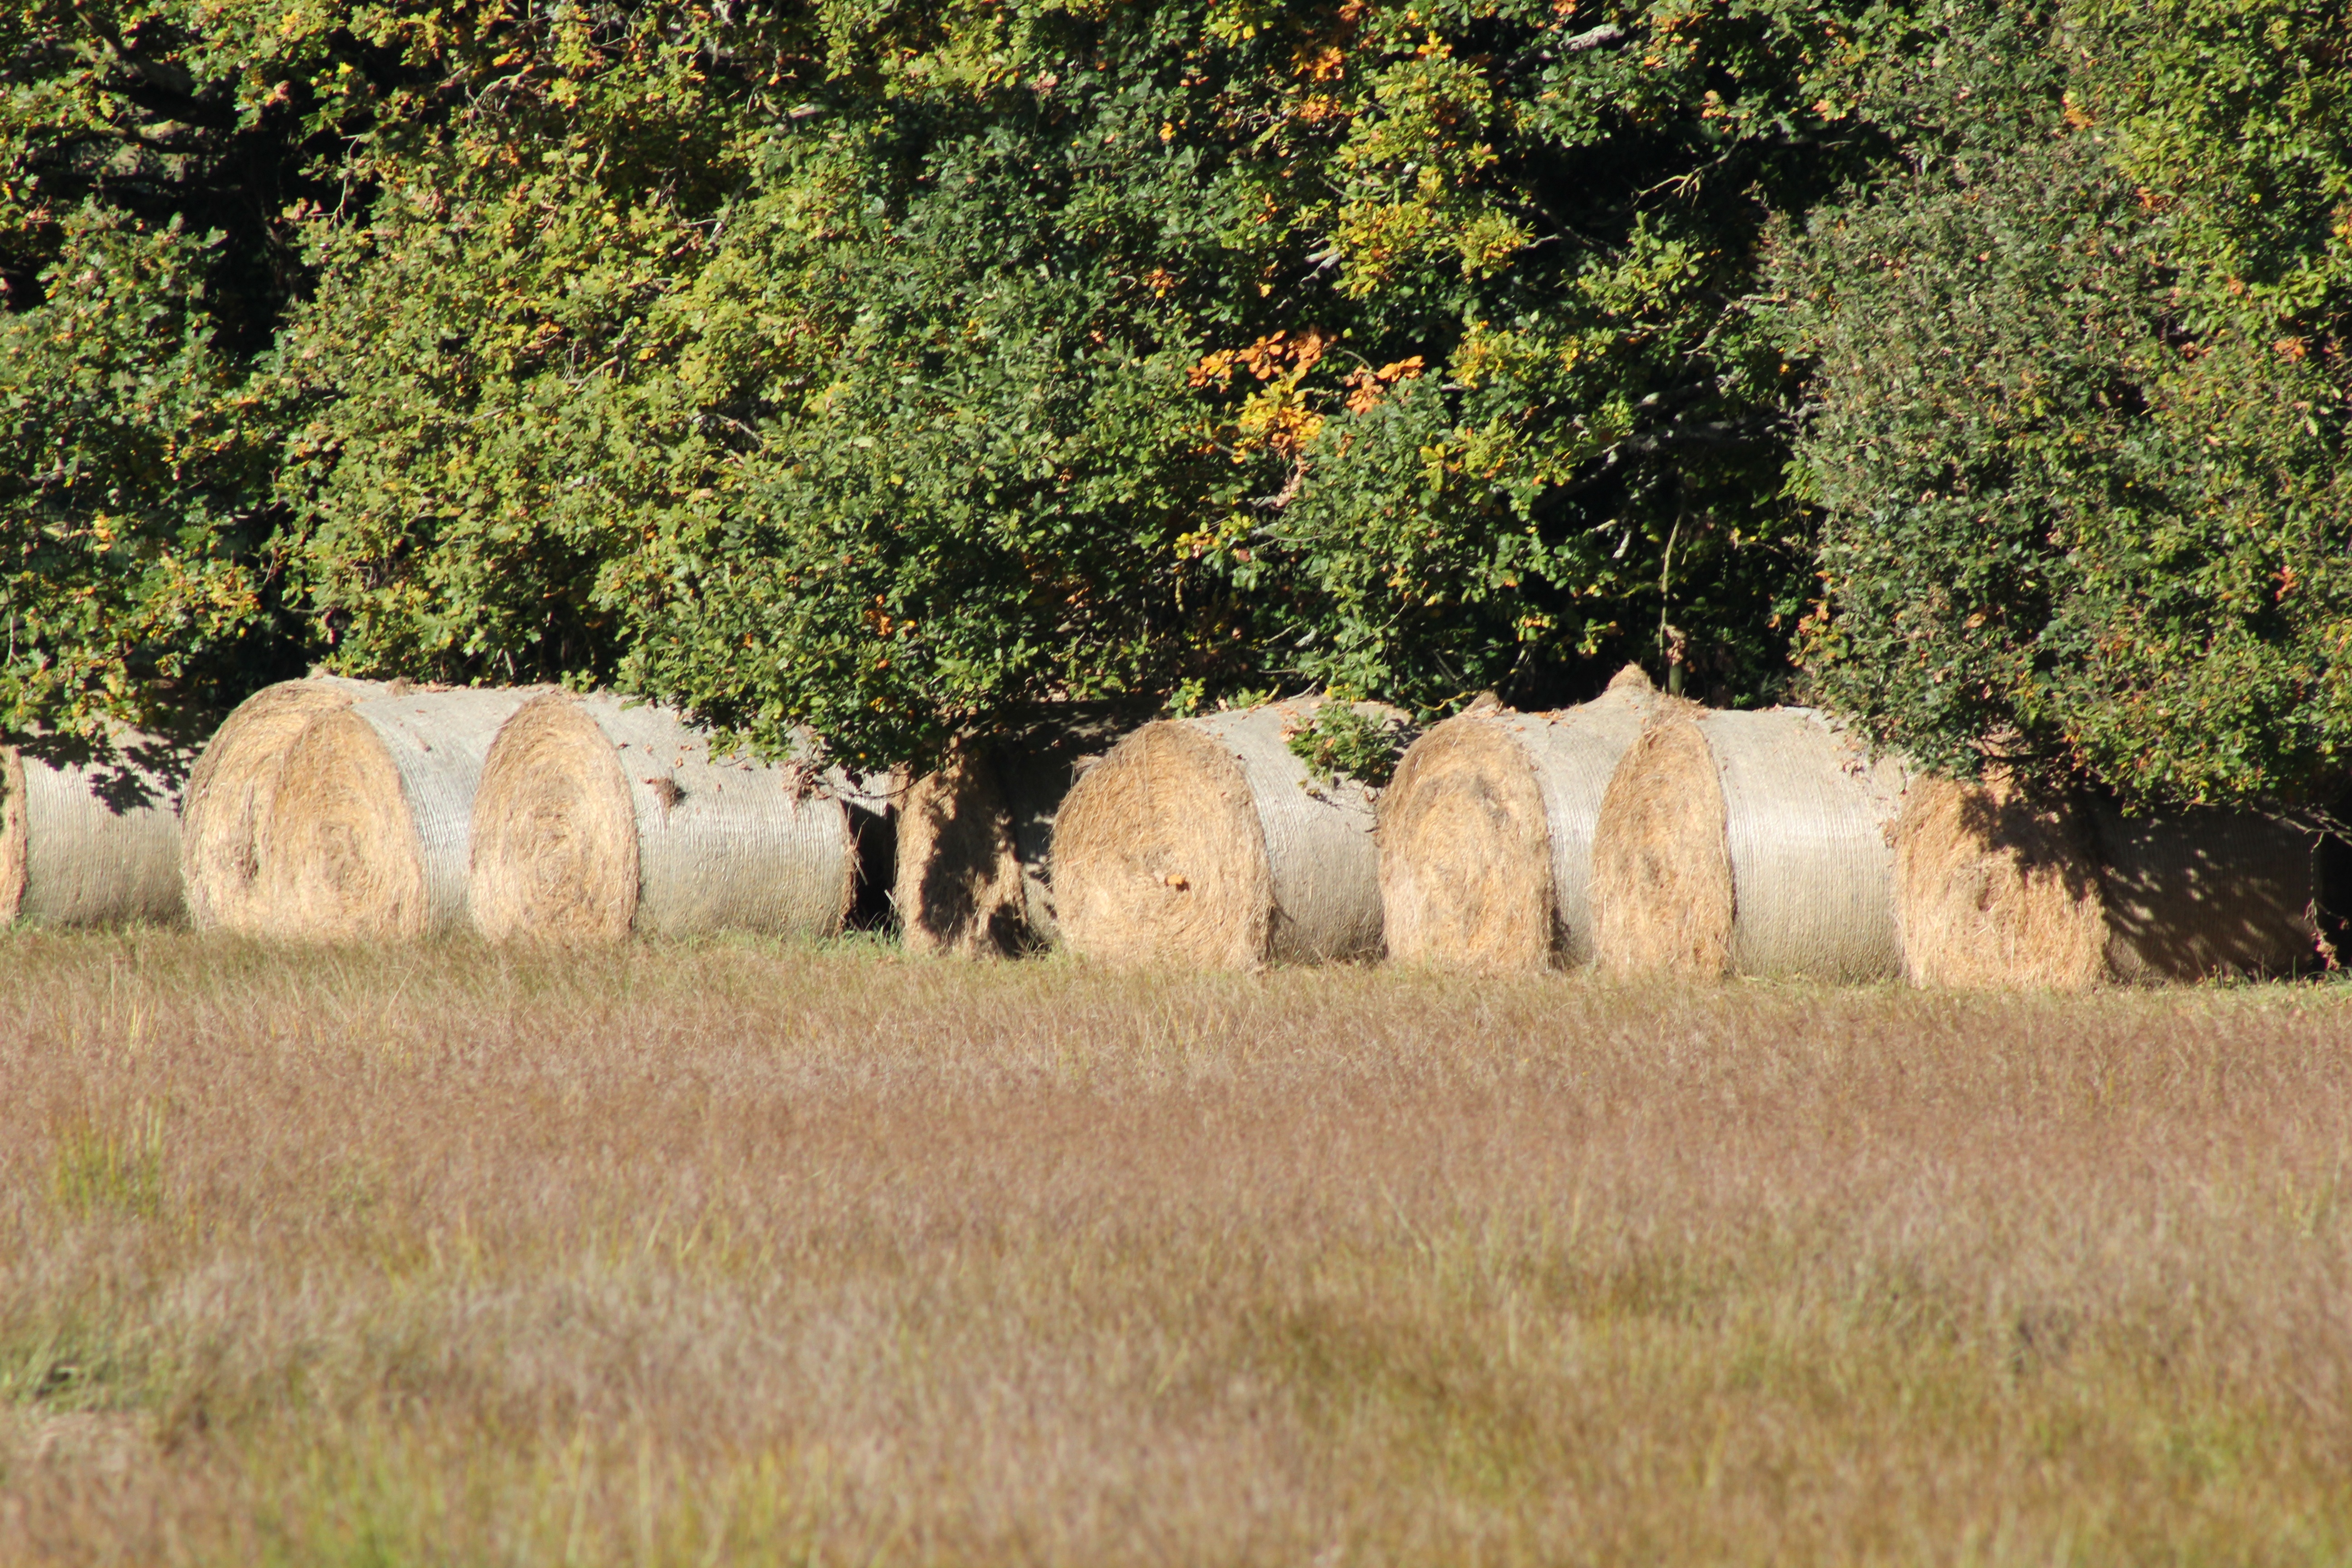
landscape, nature, grass, wilderness, field, farm, meadow, prairie, fall, wildlife, herd, pasture, grazing, sheep, fauna, grassland, straw, safari, roundballer, rural area, cattle like mammal